Himeji Domain

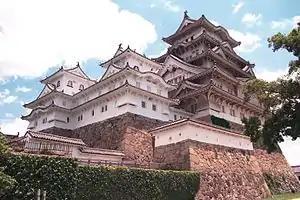
Himeji Castle

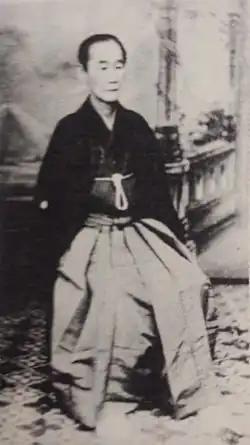
Sakai Tadatoshi

During the Muromachi period, the area around Himeji was part of the vast holdings of the Akamatsu clan, the "shugo" of Harima Province; however, by the Sengoku period, the greatly weakened Akamatsu were defeated by the forces of Oda Nobunaga under his general Hashiba Hideyoshi and the early Himeji Castle was surrendered by Kuroda Yoshitaka. After Hideyoshi succeeded Oda Nobunaga, he assigned the castle to his son Kinoshita Iesada with an estate of 25,000 "koku". After the Battle of Sekigahara, Tokugawa Ieyasu relocated Kinoshita to Bitchu Province in 1600 and assigned Himeji to his general and son-in-law Ikeda Terumasa. Ikeda Terumasa was formerly lord of Yoshida Domain in Mikawa Province with a "kokudaka" of 150,000 "koku", but the transfer to Himeji more than tripled his rank to 520,000 "koku". In addition, his son Ikeda Tadatsugu was awarded the 280,000 "koku" Okayama Domain, his third son Ikeda Tadao was given the 60,000 "koku" Ikuni Domain in Awaji Province and a brother, Ikeda Nagayoshi was given the 60,000 "koku" Tottori Domain. This gave the Ikeda clan a total "kokudaka" of over one million "koku" and funded a massive reconstruction project to rebuild Himeji Castle. He was succeeded by his eldest son, Ikeda Toshitaka, whose mother was Ikeda Terumasa's first wife and who was therefore not a lineal descendant of Tokugawa Ieyasu. Toshitaka died at a young age in 1617, and as Toshitaka's son, Mitsumasa was still in his minority, the Tokugawa shogunate transferred the Ikeda clan to Tottori Domain, as such a strategic stronghold controlling the San'yōdō highway, which connected the Kinai region with western Japan could not be entrusted to a minor.